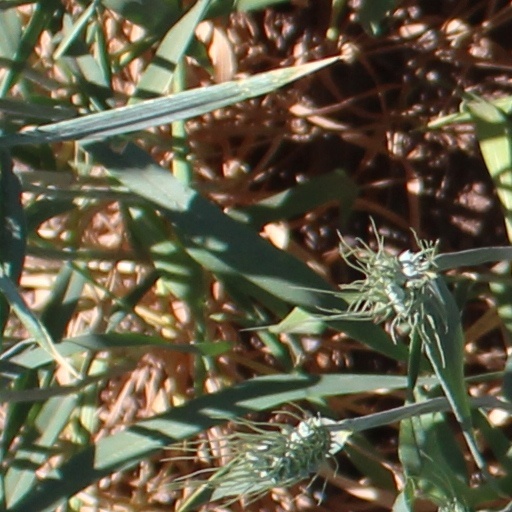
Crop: wheat